Battle of Bassignana (1799)

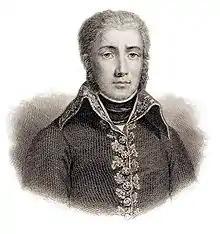
Jean Victor Moreau

Schérer's resignation was accepted by the French government and he handed over command of the army to Jean Victor Marie Moreau on 26 April 1799. The next day, Suvorov attacked and won the Battle of Cassano. Moreau admitted sustaining 2,542 casualties and was compelled to retreat. Jean-Mathieu-Philibert Sérurier and 2,400 men of his division were cut off and compelled to surrender that evening. Moreau with Paul Grenier's division retreated west all the way to Turin, then crossed to the south bank of the Po River and marched east again. Claude Perrin Victor's division crossed the Po at Casale Monferrato and took position near the fortress city of Alessandria. When Grenier joined Victor there on 7 May, Moreau had a field army of 20,000 troops. Its right flank was buttressed by Alessandria while its left flank was at Valenza.